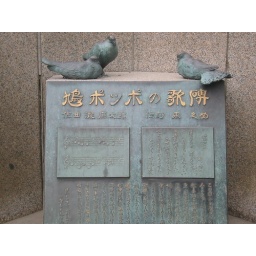
This song bird monument came fully equipped with the music of the birds right there in sheet music form.